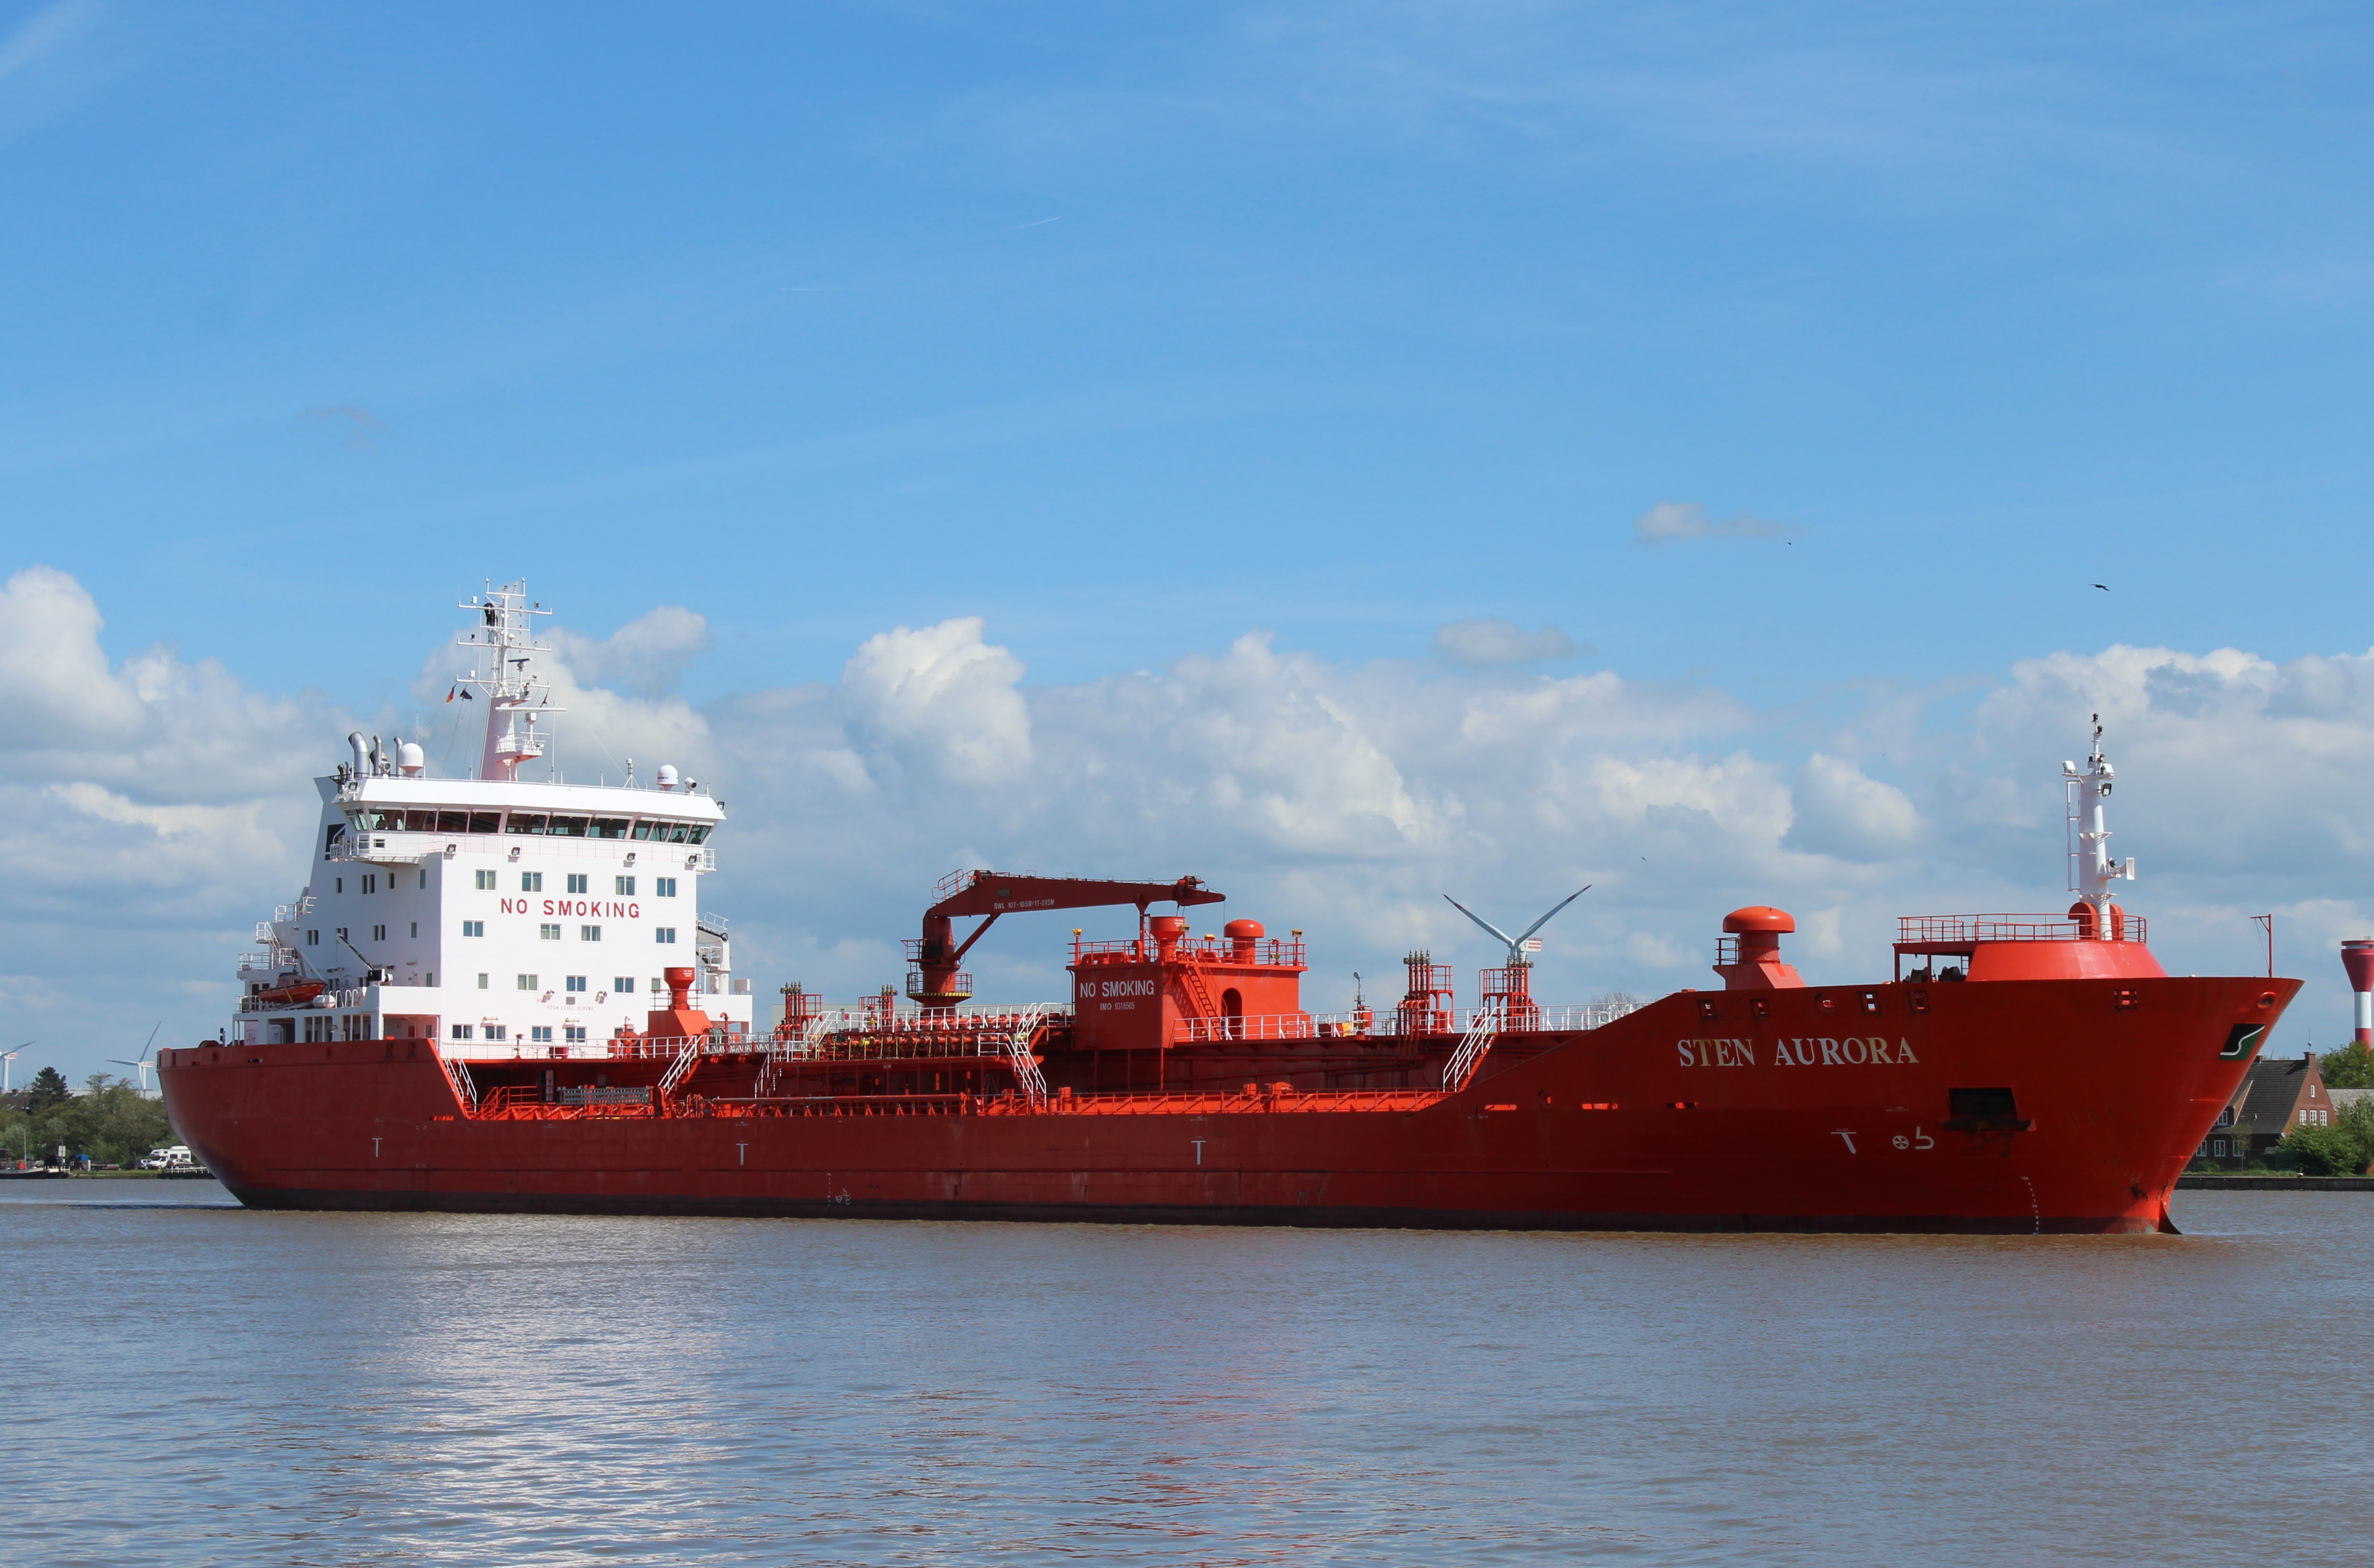
sea, ocean, ship, tanker, vehicle, harbor, cargo ship, waterway, channel, watercraft, container ship, freight transport, oil tanker, tank ship, bulk carrier, floating production storage and offloading, anchor handling tug supply vessel, platform supply vessel, reefer ship, sten aurora